The Last Dickens

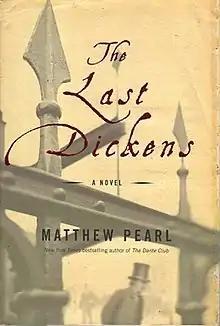
First edition

The Last Dickens is a novel by Matthew Pearl published by Random House. It is a work of historical and literary fiction. The novel is a "Washington Post" Critics' Pick. It contains some characters from "The Dante Club".